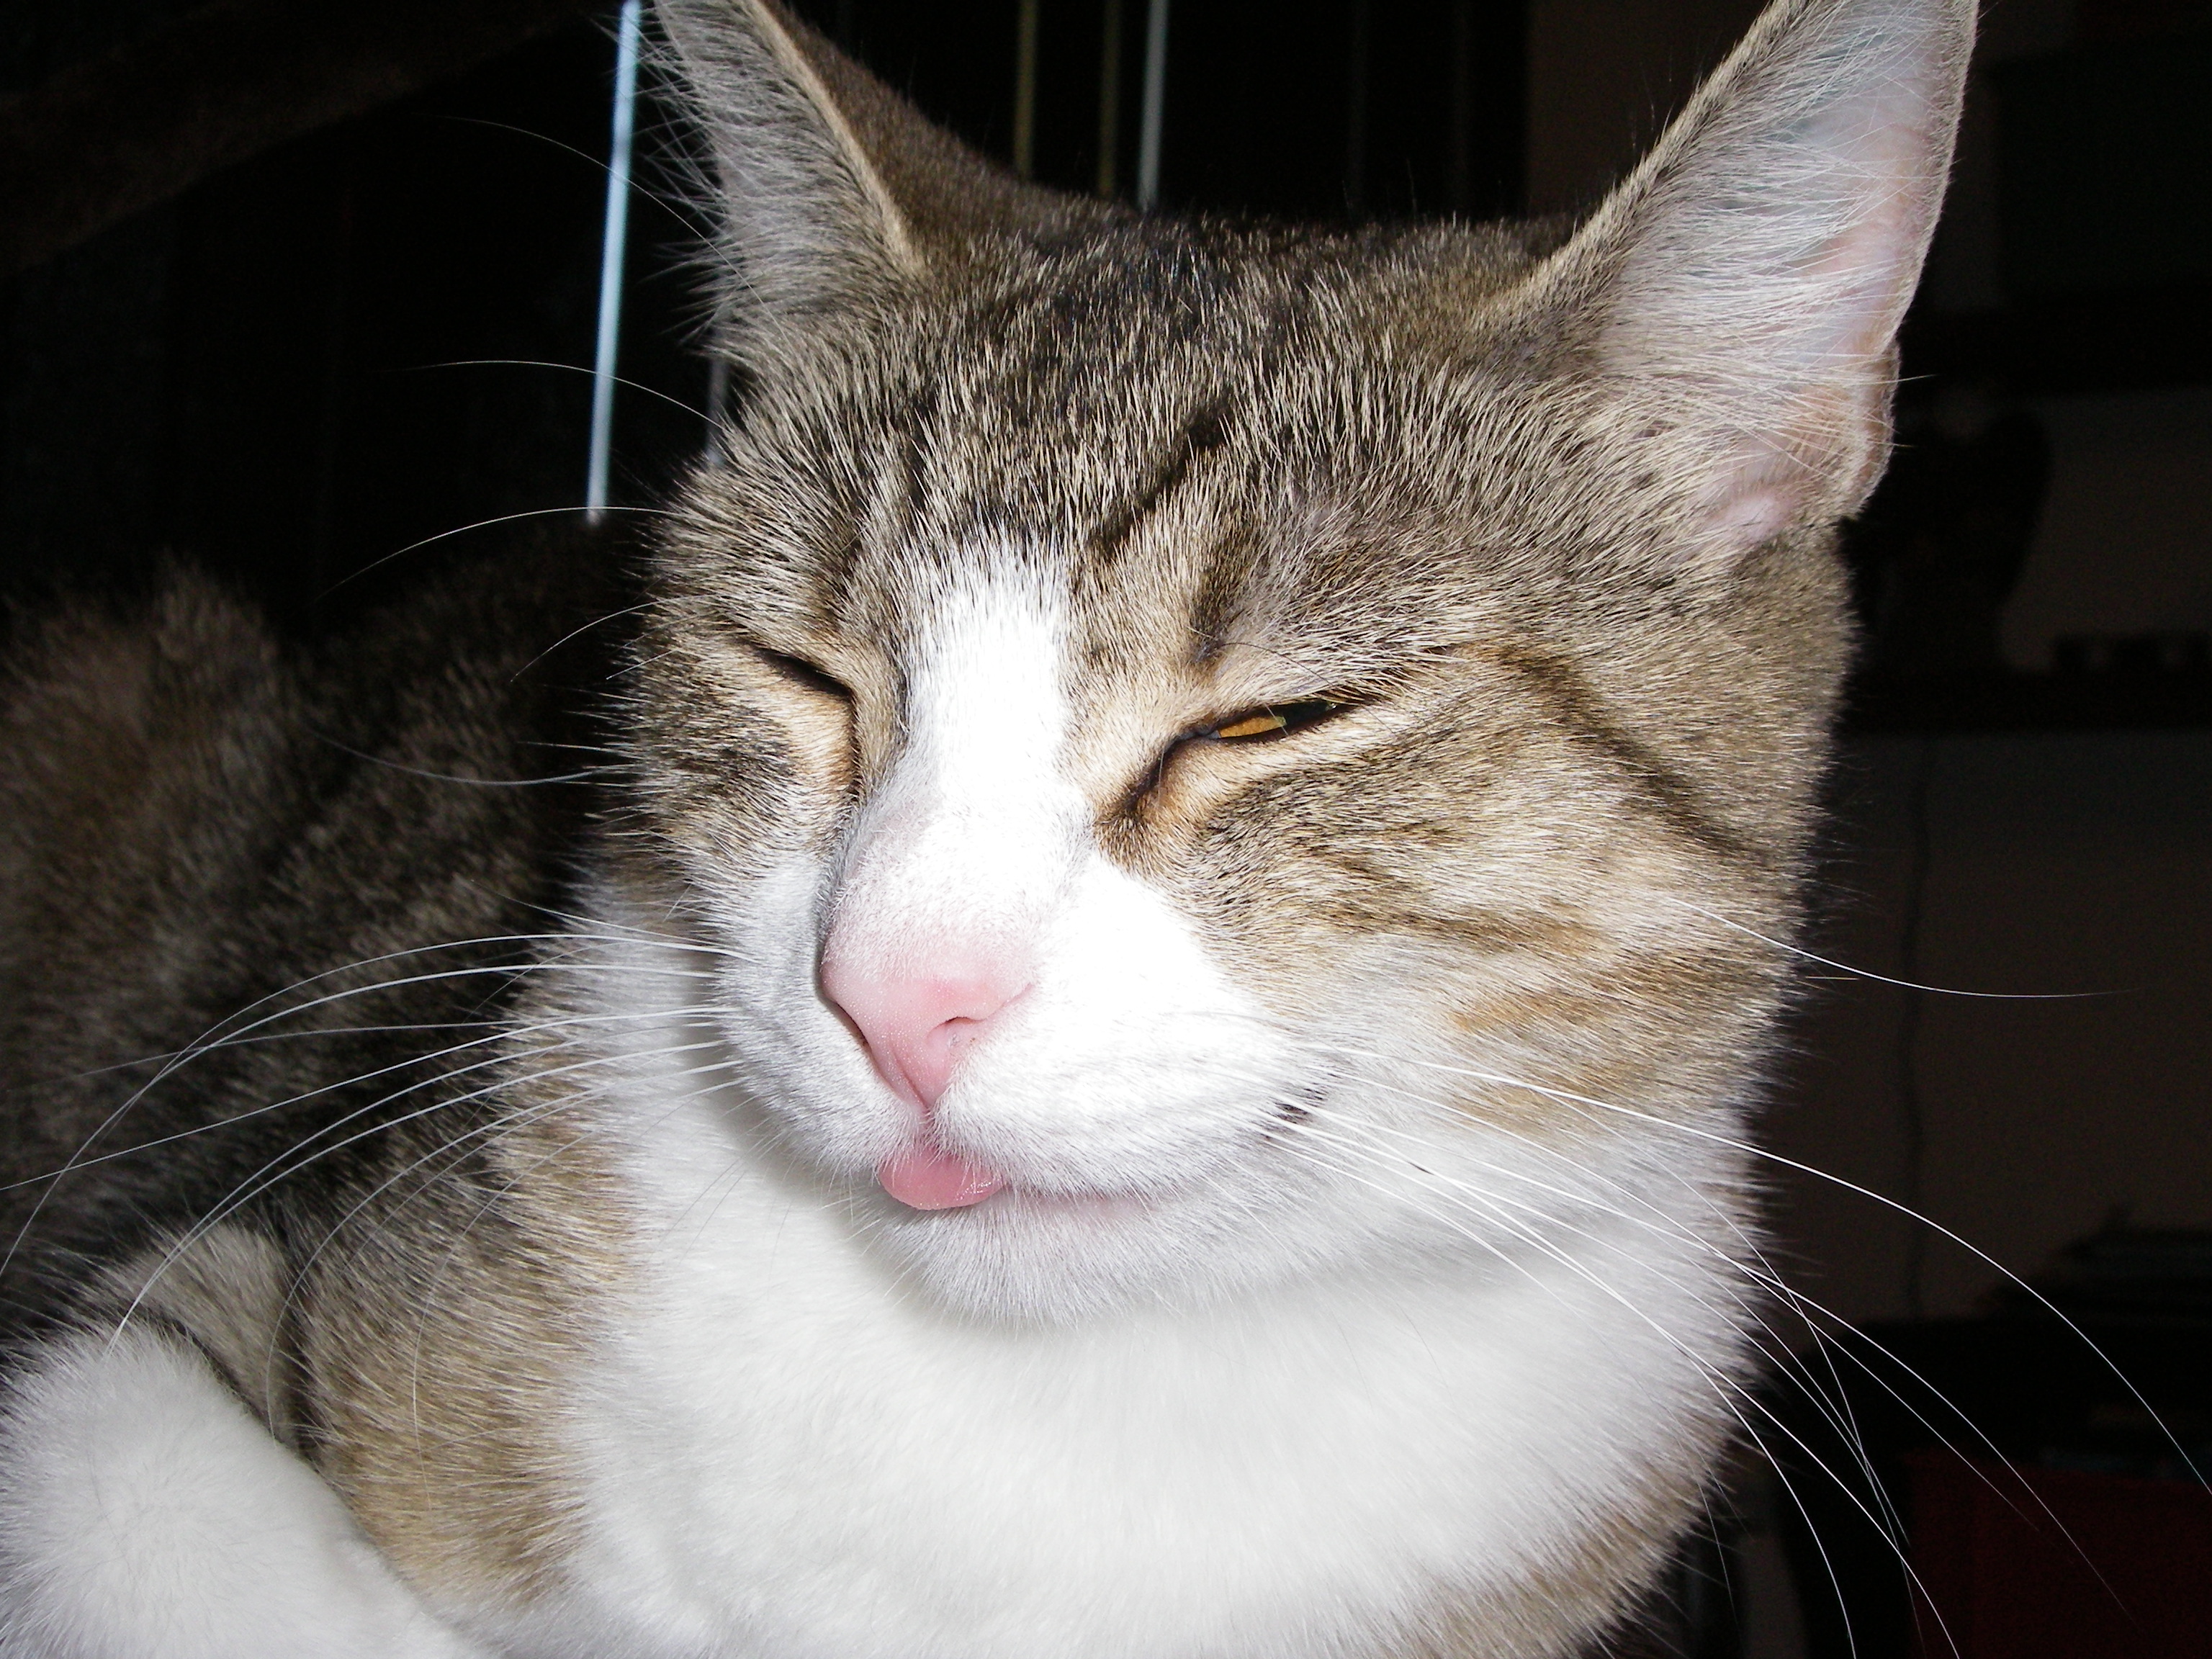
cat, pet, whiskers, mammal, small to medium sized cats, felidae, facial expression, nose, snout, domestic short haired cat, carnivore, tabby cat, aegean cat, european shorthair, eye, american wirehair, fur, close up, ear, kitten, asian